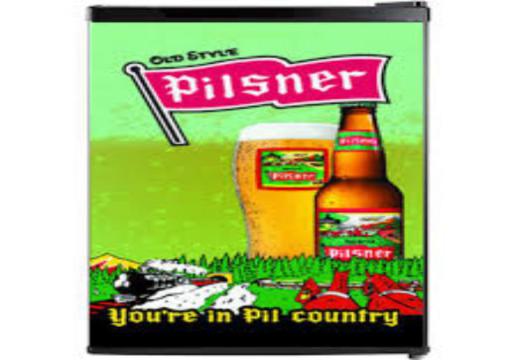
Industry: Food